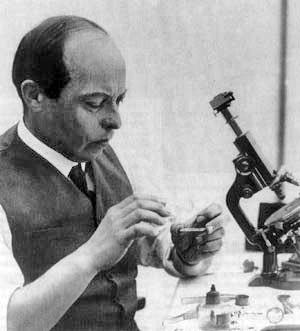
Władysław Starewicz des armoiries Odrowąż né le 8 août 1882 à Moscou et mort le 26 février 1965 à Fontenay-sous-Bois, est un réalisateur de films d’animation d’origine polonaise, pionnier du film de marionnettes animées.
L’histoire du cinéma polonais est presque aussi longue que celle de la cinématographie car inaugurée par l'invention du pléographe par Kazimierz Prószyński en 1894 avant même le célèbre cinématographe des frères Lumière.